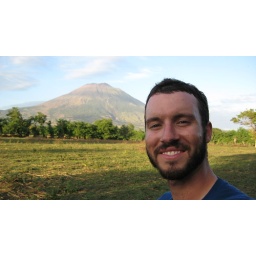
sweaty guy in front of a volcano across the street from Rigoberto's house